Lake Oroville

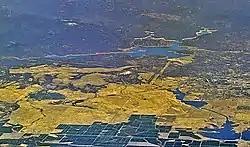
Aerial view from the west of Lake Oroville, the Oroville Dam, Thermalito Forebay and Thermalito Afterbay, and vicinity

In February 2017, extreme precipitation and high spillway releases caused significant damage to the main concrete spillway. Due to this damage, releases were cut back and lake level increased to 101% of capacity, causing the emergency spillway to overflow for the first time in the Lake's history. Below the emergency spillway, severe erosion occurred, and fear of a failure of the emergency spillway prompted an evacuation of downstream residents.